Abdou Cherif

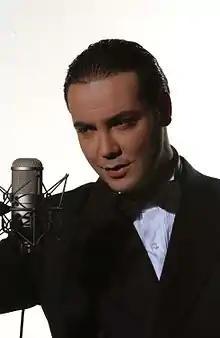
Cherif in 2011

Abdou Cherif (also Abdou Chrif, Abdo Sheriff, Abdo Shrif, Abdo Sharif; 1967 – 8 March 2024) was a Moroccan singer.